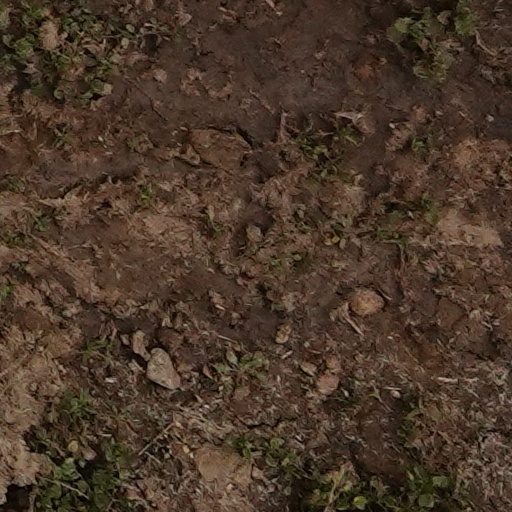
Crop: wheat